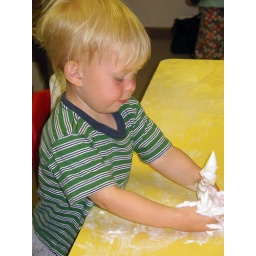
Gage learns hand-eye coordination while building a tower of shaving cream in the kids' area of the library.